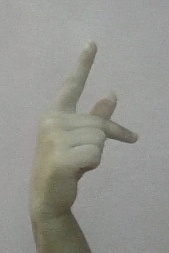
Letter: dha